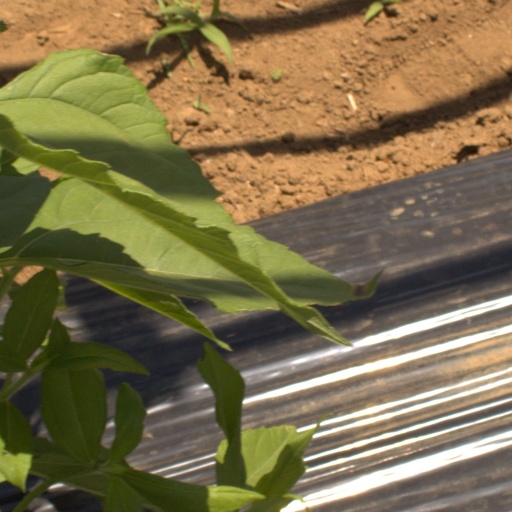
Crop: Jerusalem artichoke